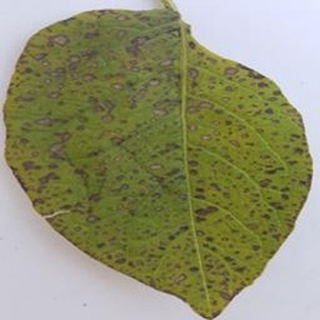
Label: potato_early_blight